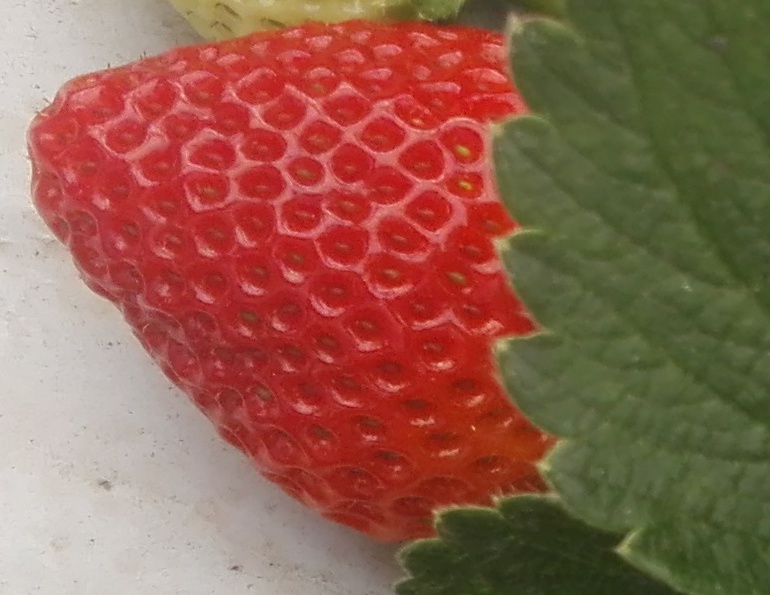
Label: Strawberry